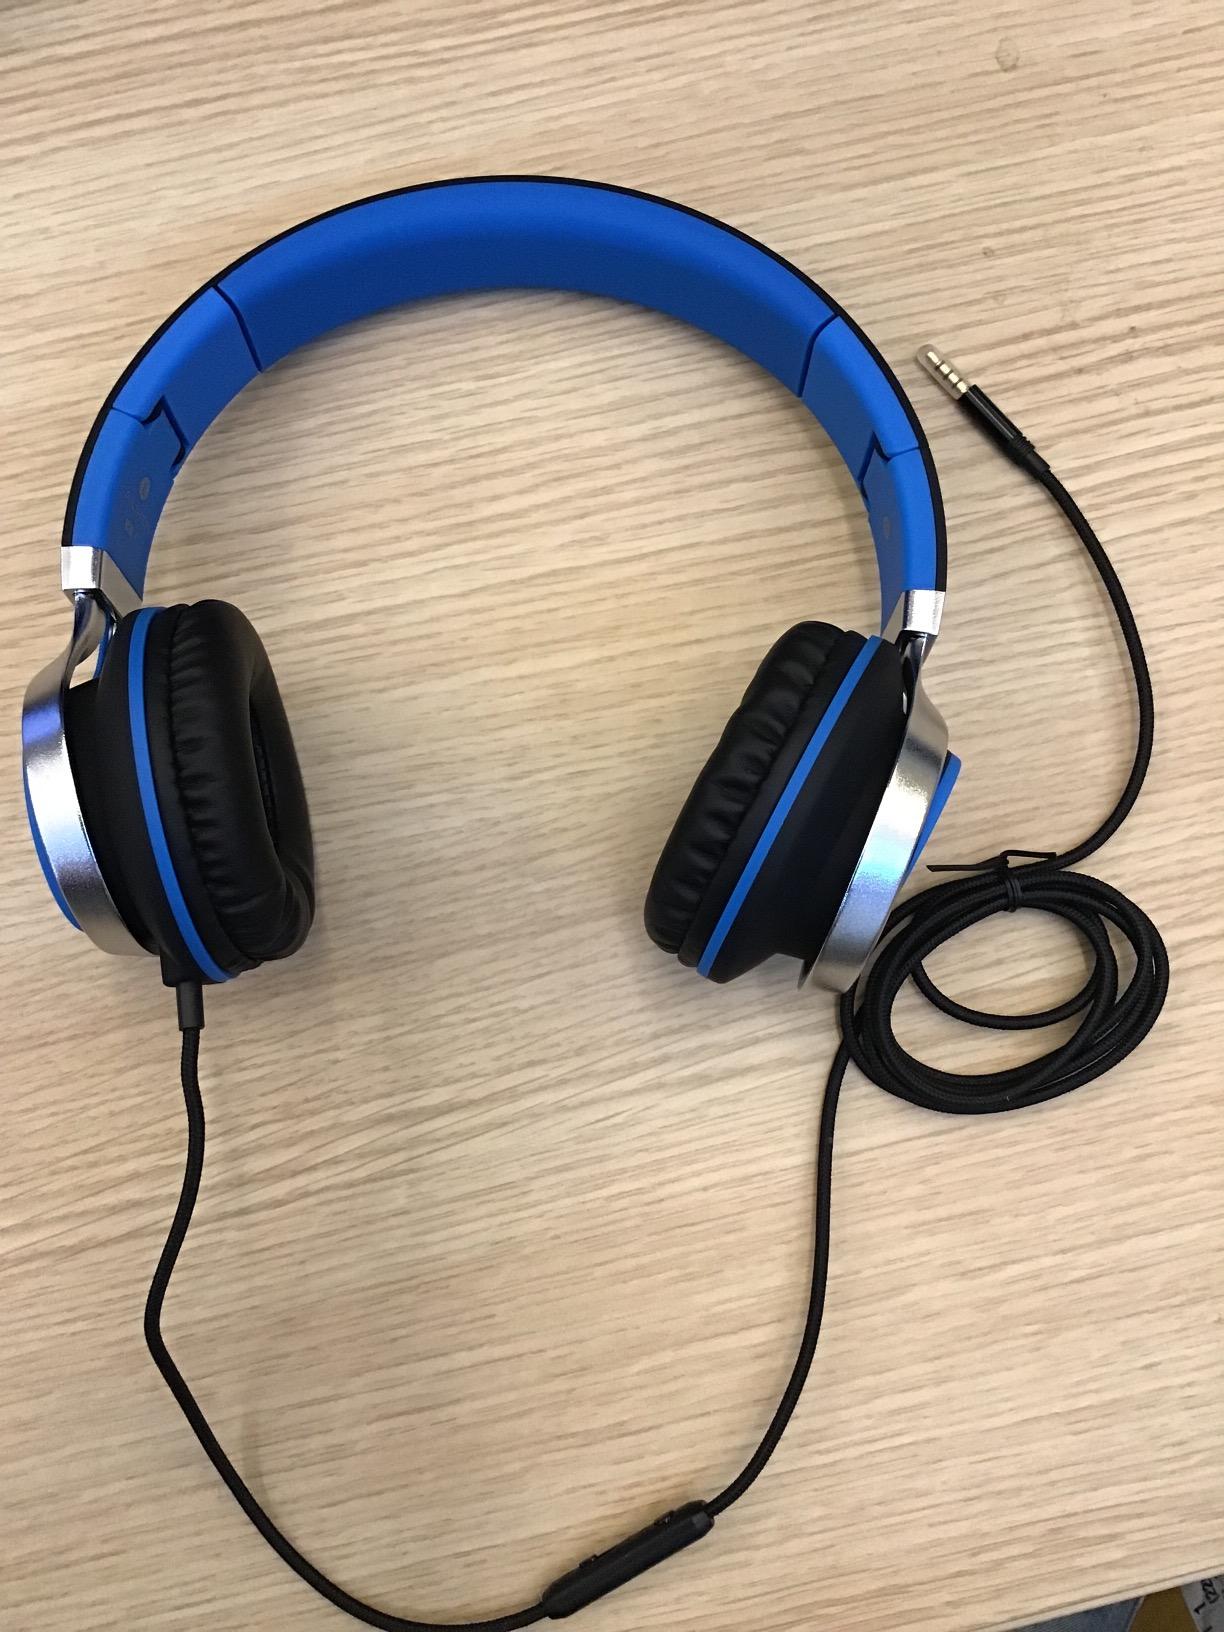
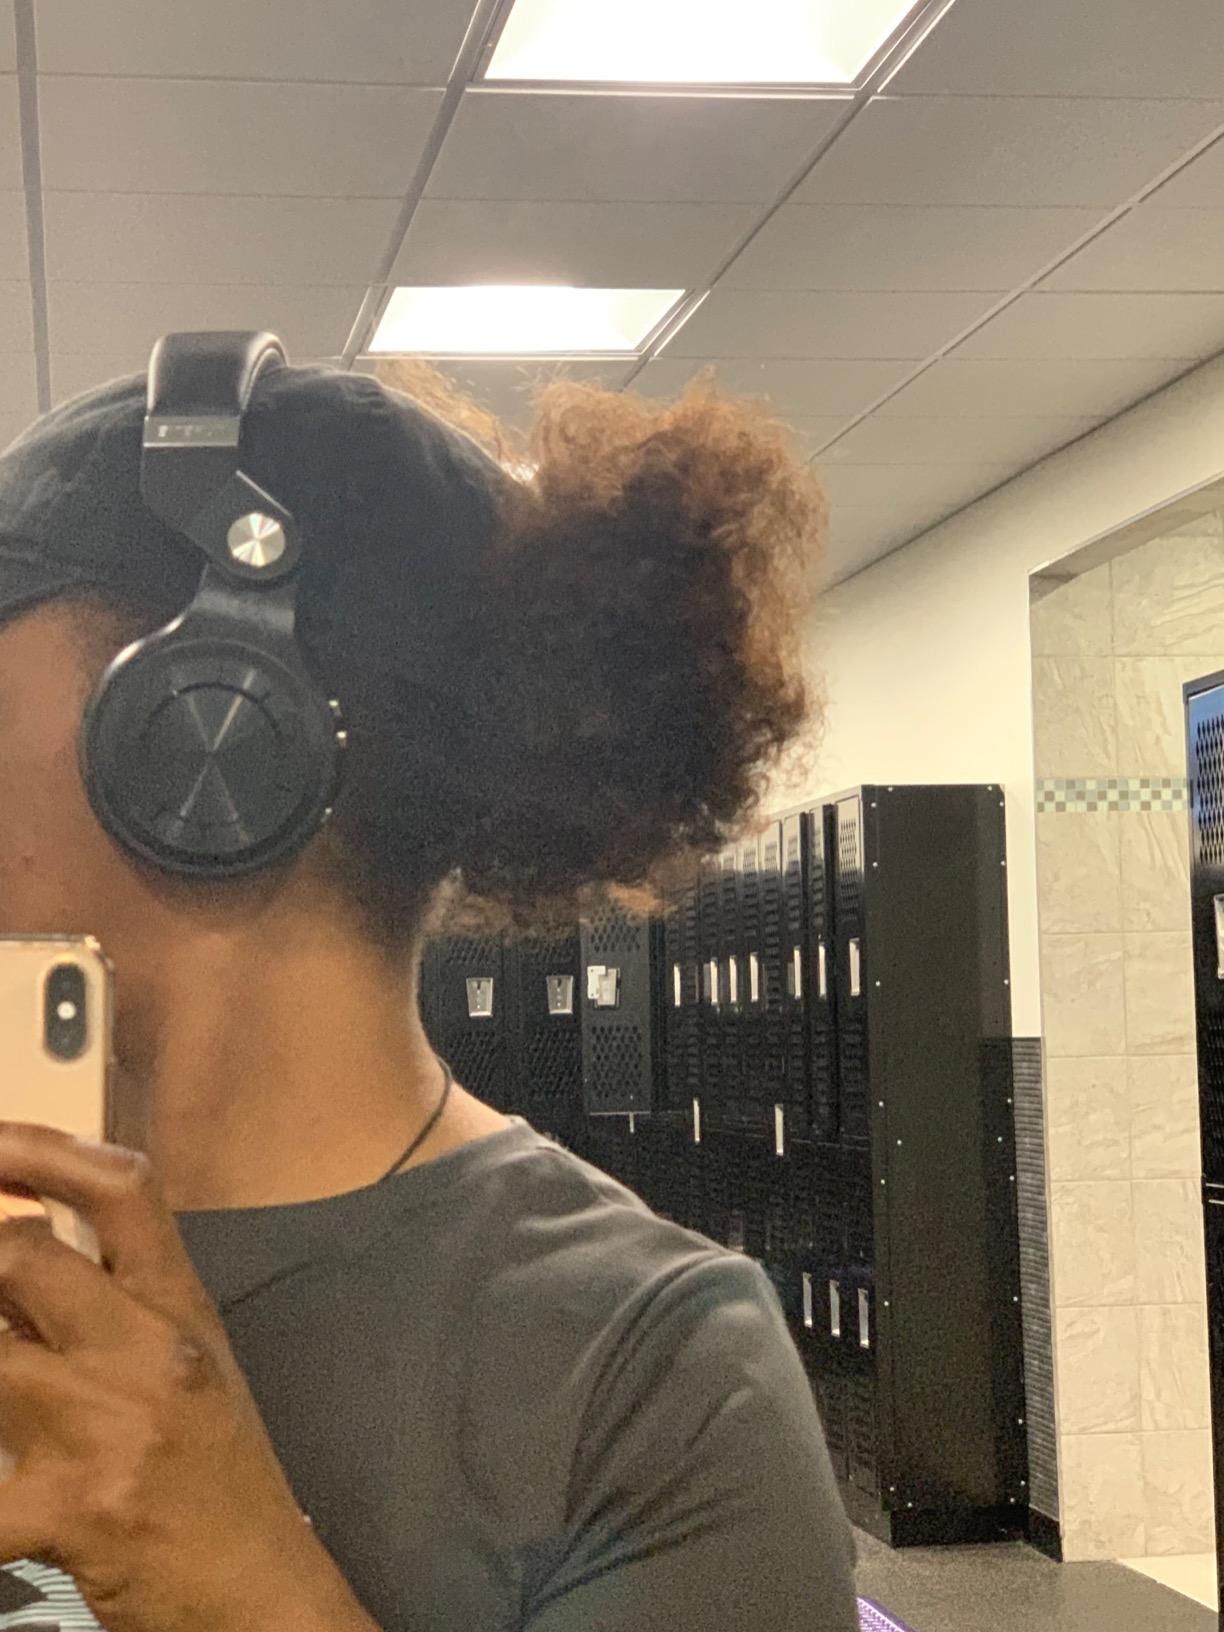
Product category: headphones
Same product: no